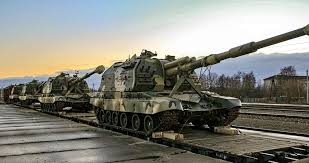
Label: 2S19_MSTA